Astronomy on Mars

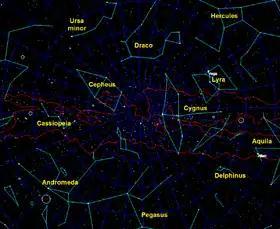
Celestial north pole on Mars

Since Mars has an atmosphere that is relatively transparent at optical wavelengths (just like Earth, albeit much thinner), meteors will occasionally be seen. Meteor showers on Earth occur when the Earth intersects the orbit of a comet, and likewise, Mars also has meteor showers, although these are different from the ones on Earth.